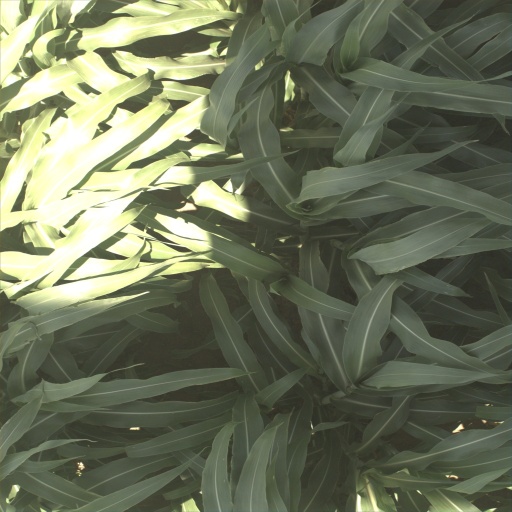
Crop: sorghum